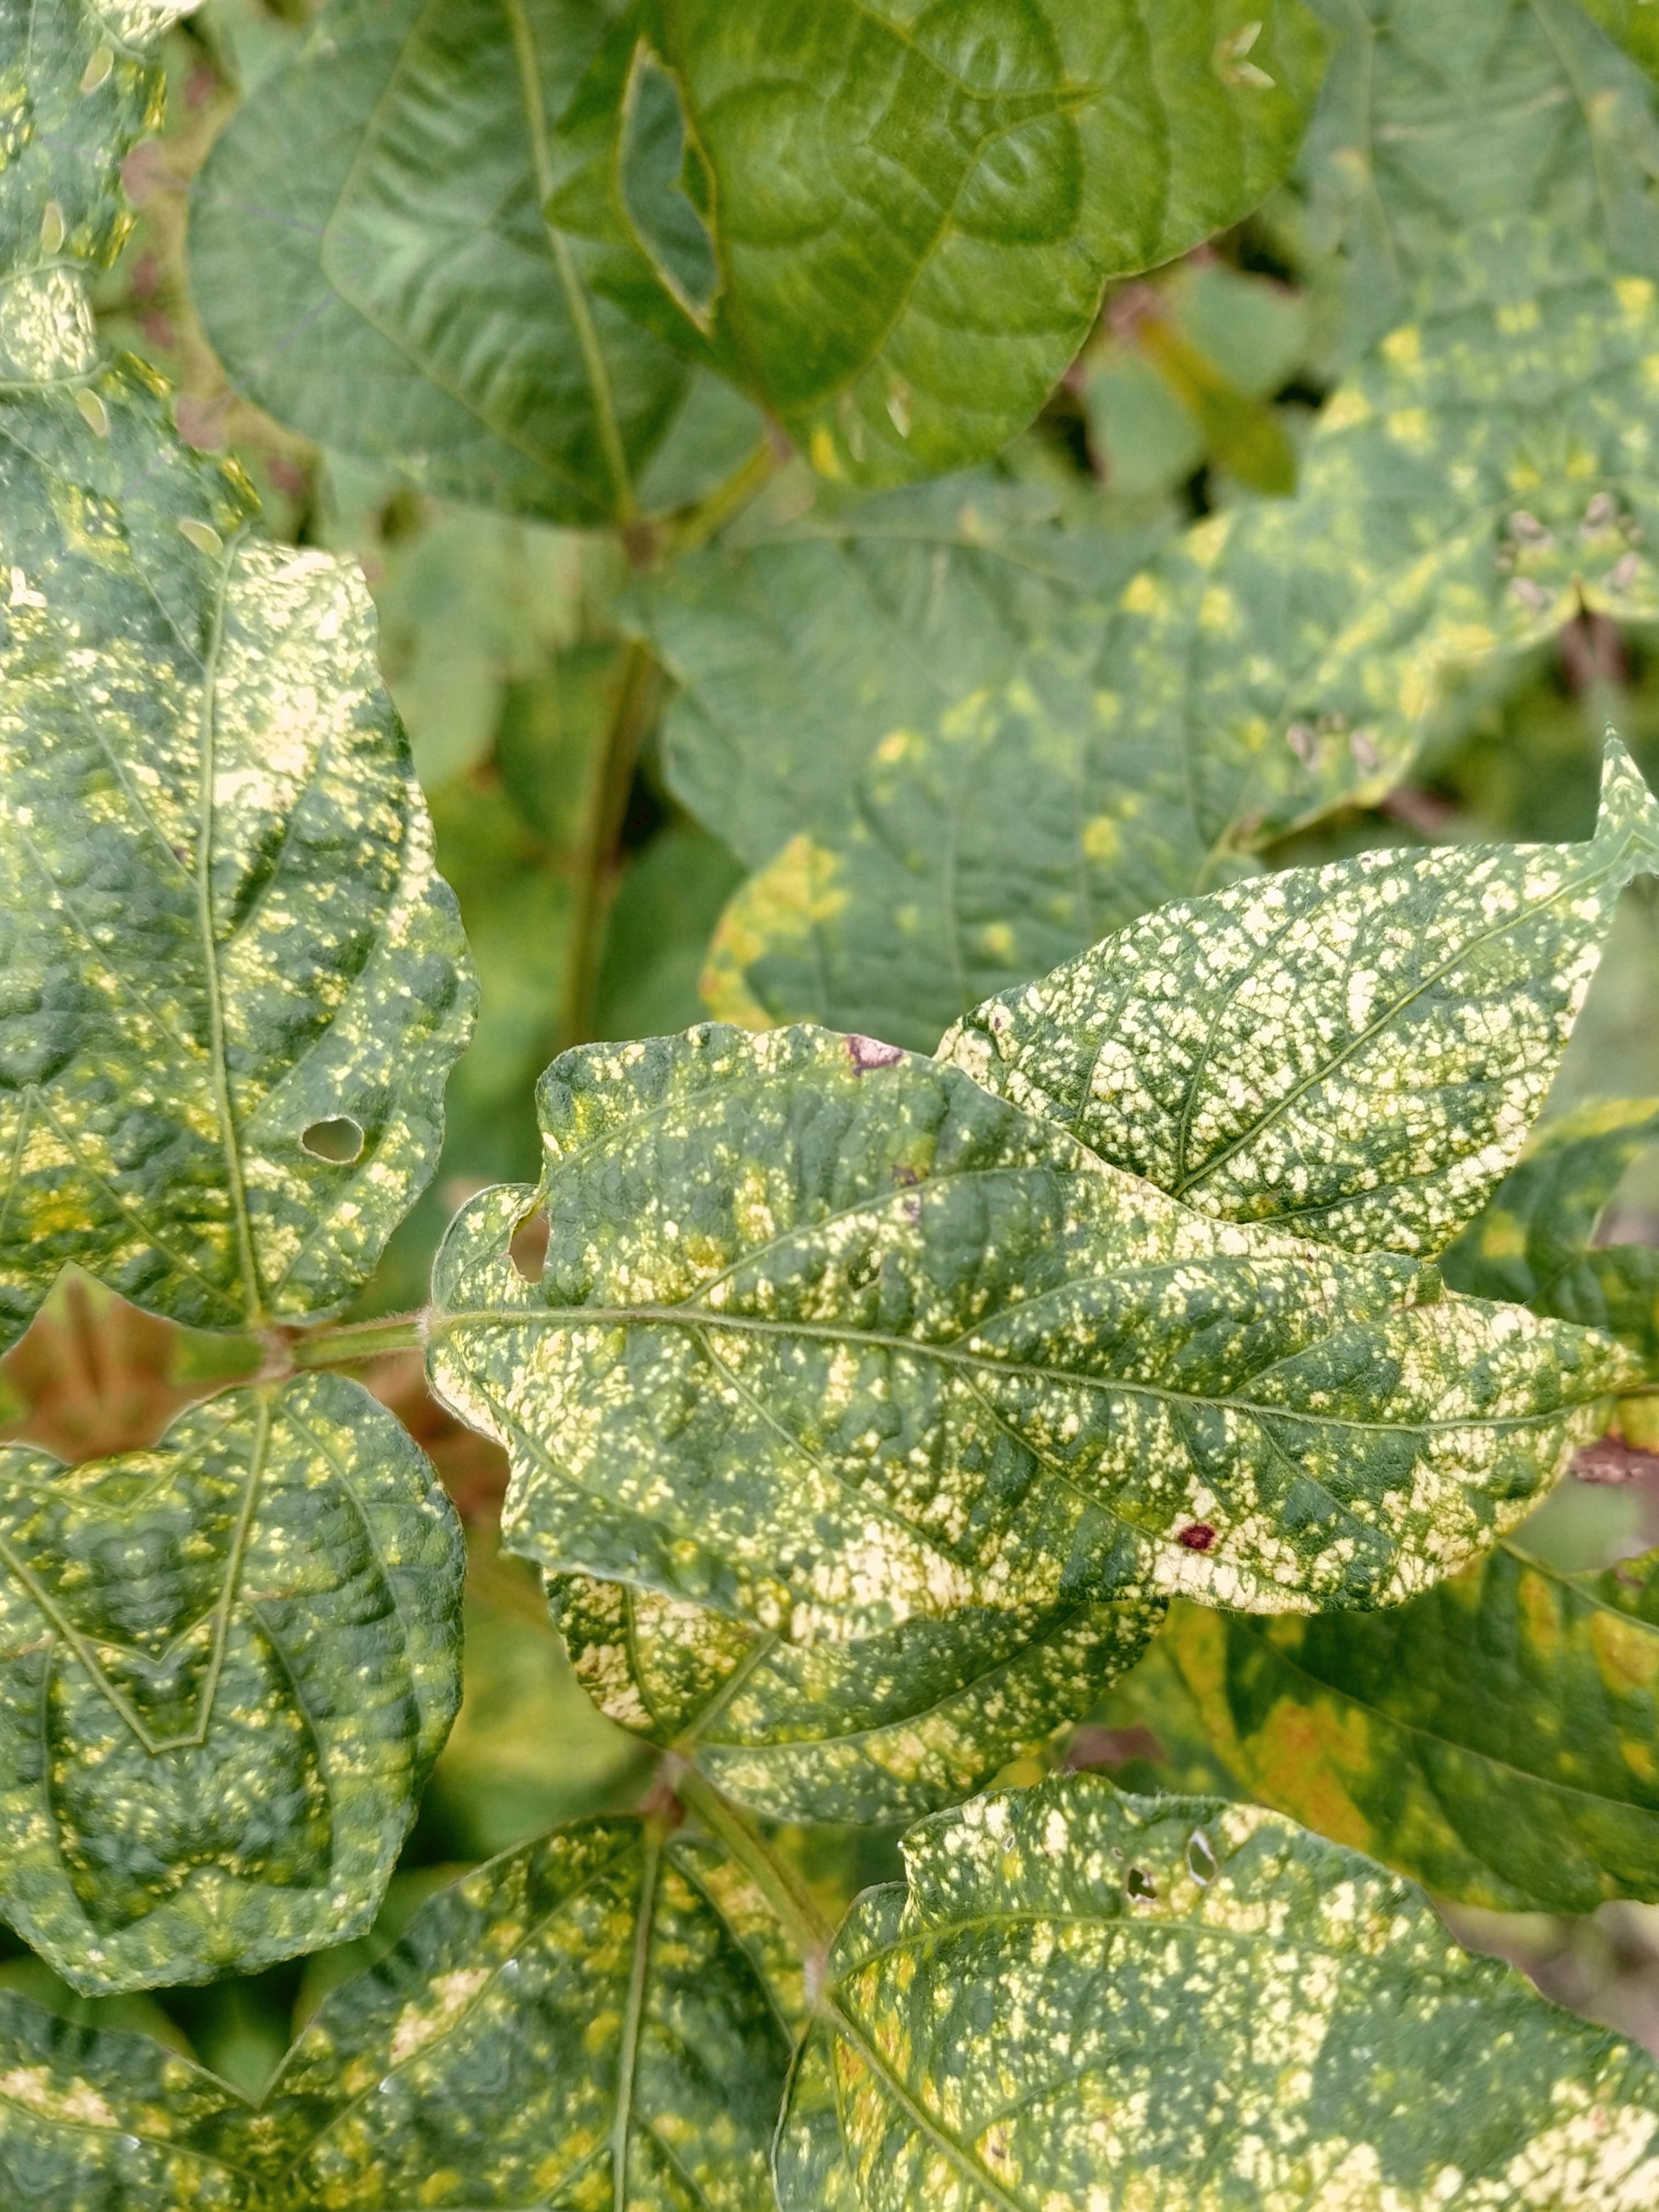
Label: Disease